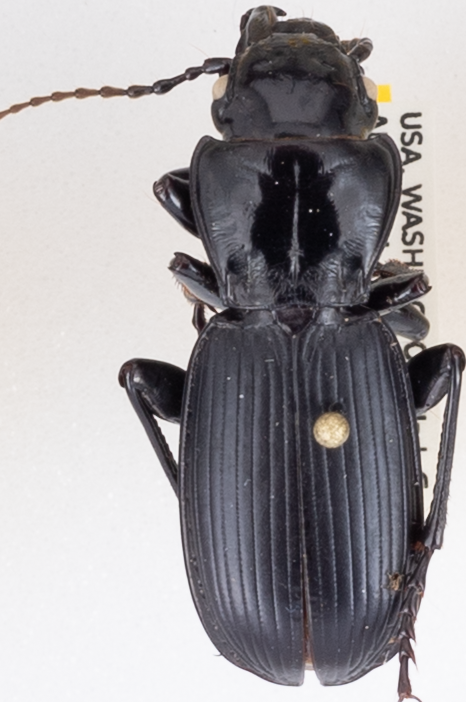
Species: Pterostichus lama
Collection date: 2018-09-18
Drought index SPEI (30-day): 0.42
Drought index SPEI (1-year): -0.436
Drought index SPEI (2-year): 0.71